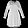
Label: Dress